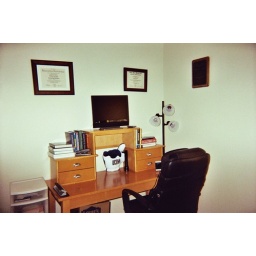
my desk in bedroom